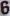
Number: 6